Ciaran McCarthy

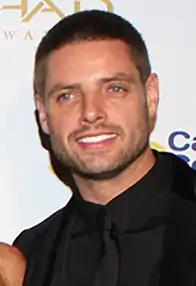
Keith Duffy (pictured) was said to be a "big favourite with viewers" for his role of Ciaran.

At the 2002 TV Quick Awards Duffy was nominated for the "Best Soap Newcomer" award. For his portrayal of Ciaran, Duffy was nominated for "Sexiest Male" at the 2004 British Soap Awards. Duffy was nominated for the "Sexiest Male" award at the 2010 and 2011 British Soap Awards. Duffy was later nominated for "Sexiest Male" at the 2010 and 2011 "Inside Soap" Awards. For his portrayal Duffy was voted 10th "top soap stud" in a poll ran by entertainment site "Digital Spy". Ciaran was voted third in a poll finding "Coronation Street's" "top three sexiest men" run by Inside Soap.